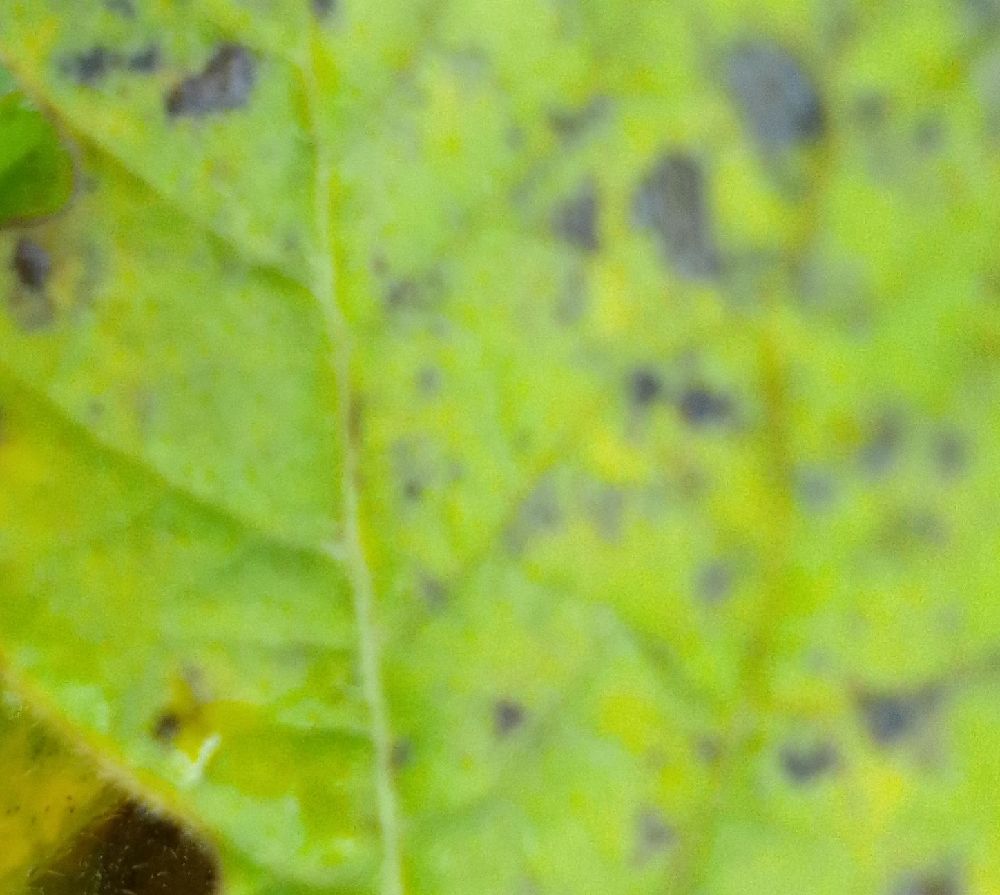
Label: Early blight